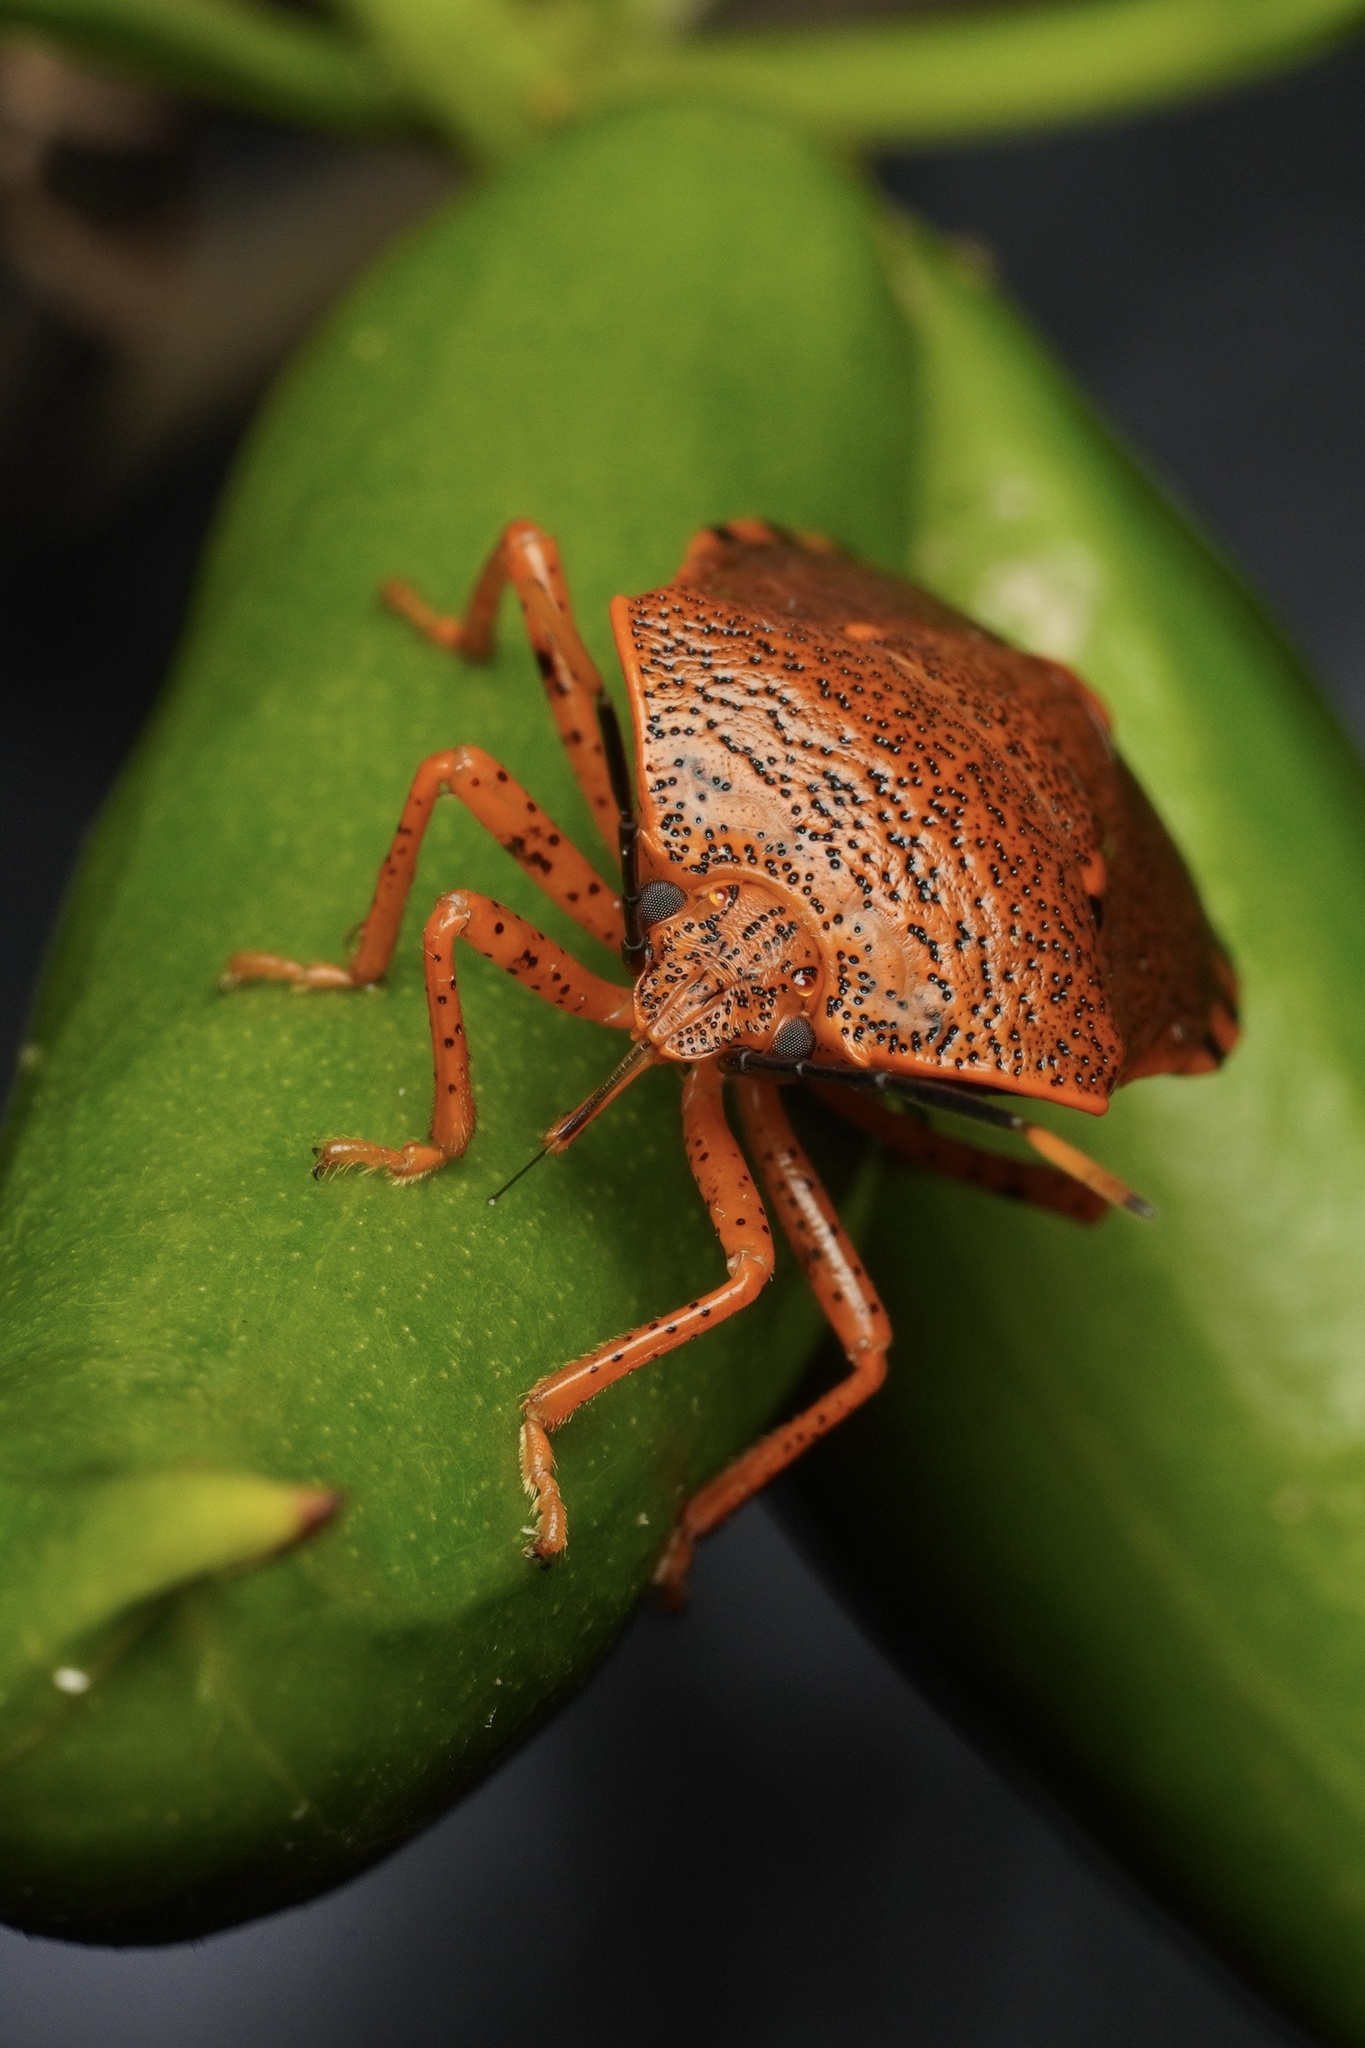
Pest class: stink_bug